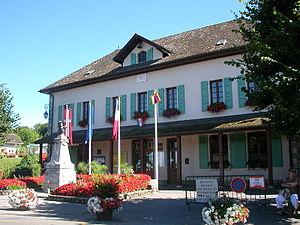
Mairie d'Yvoire
Yvoire est une commune française située dans le département de la Haute-Savoie, dans le canton de Sciez en région Auvergne-Rhône-Alpes.